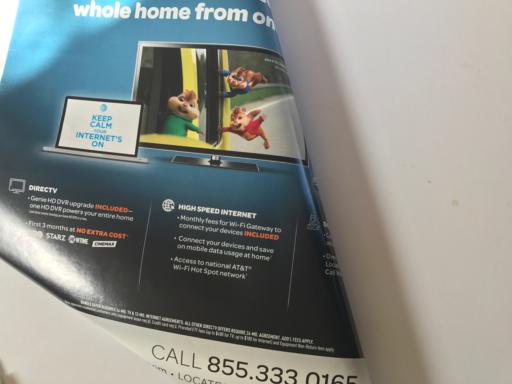
Waste category: paper